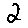
Label: 2